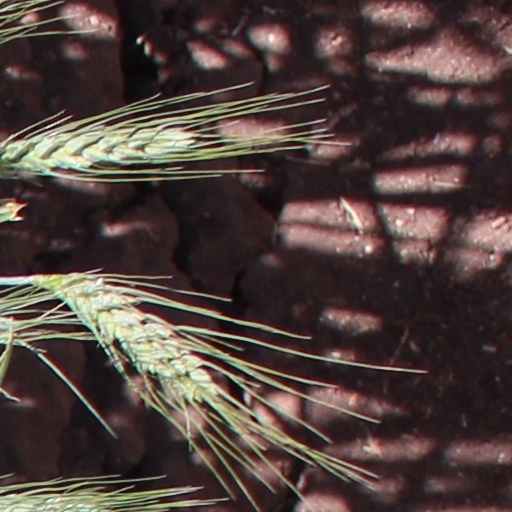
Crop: wheat